Answer in natural language. Which object is closer to Window, dark brown colour bed or brown colour dresser? Choose between the following options: brown colour dresser or dark brown colour bed
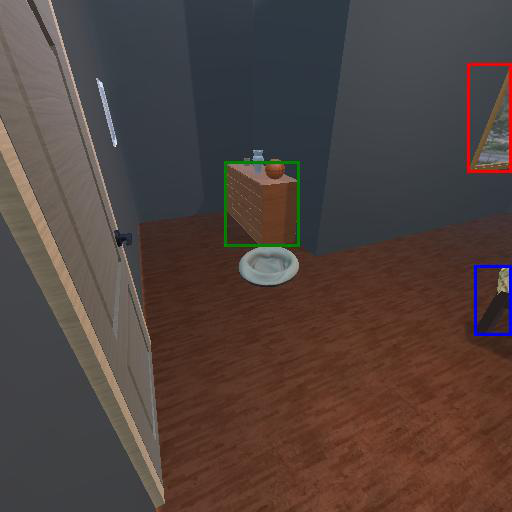
<answer>dark brown colour bed</answer>